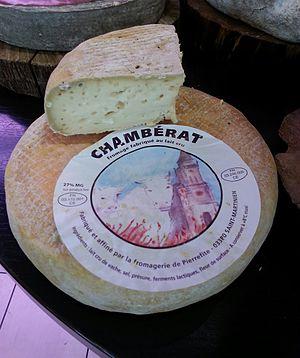
Fromage Chambérat, fromage français au lait de vache des Combrailles bourbonnaises (sud-ouest du bocage bourbonnais, Allier).
Chambérat est une appellation d'origine désignant un fromage français typique des Combrailles bourbonnaises. Son nom lui vient de la micro-région de Chambérat. Il est anciennement réputé et son appellation ne bénéficie pas de protection particulière.